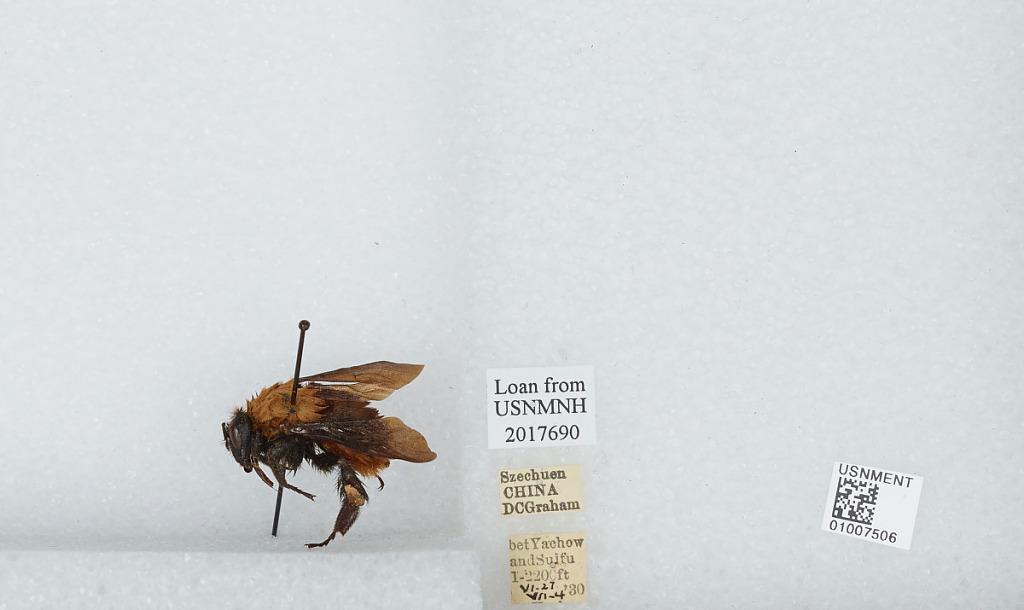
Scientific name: Bombus (Tricornibombus) atripes Smith
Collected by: D. Graham
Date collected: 1930-6-27
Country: China
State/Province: Sichuan
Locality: Between Yachow and Suifu